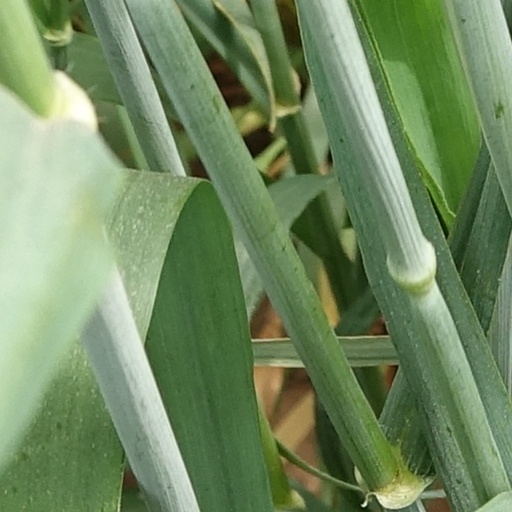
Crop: wheat